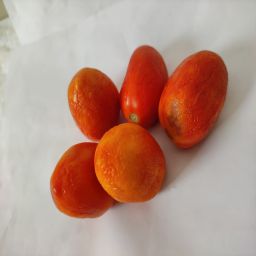
Crop: Tomato
Quality: Old